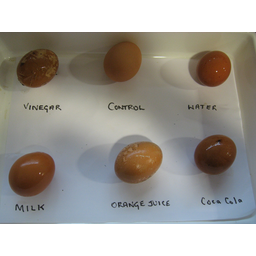
Label: eggshells